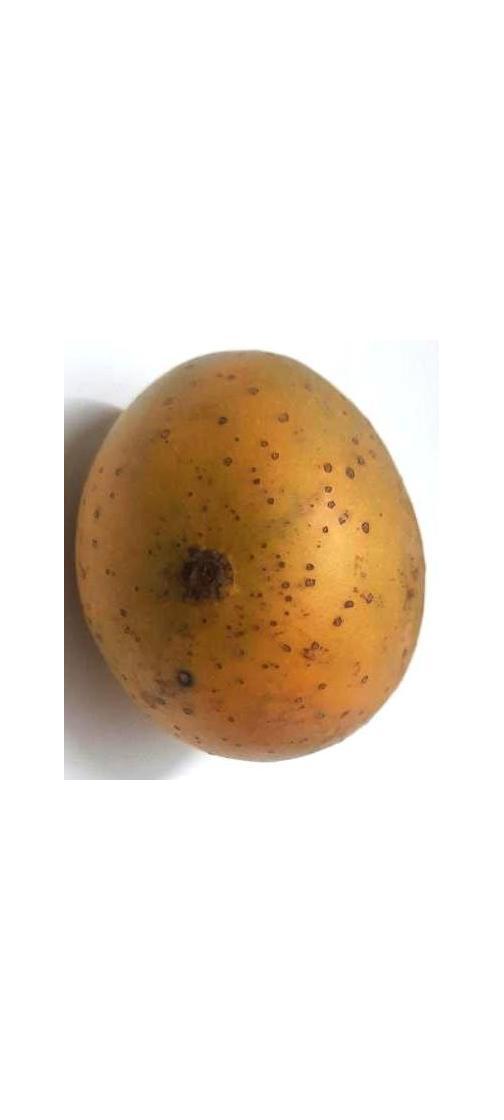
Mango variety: Gourmoti